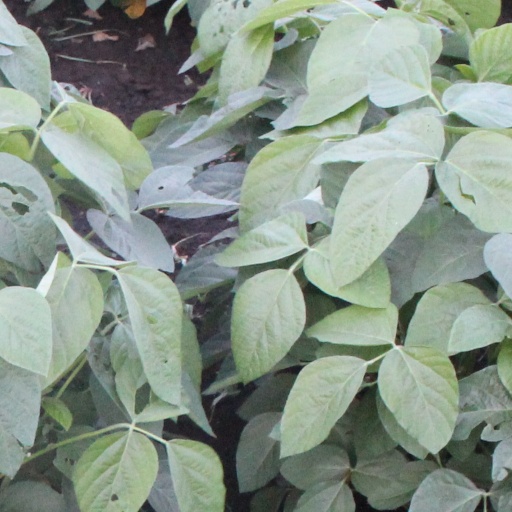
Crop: soybean